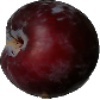
Label: Plum 1